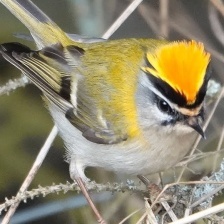
Species: COMMON FIRECREST
Scientific name: REGULUS IGNICAPILLA